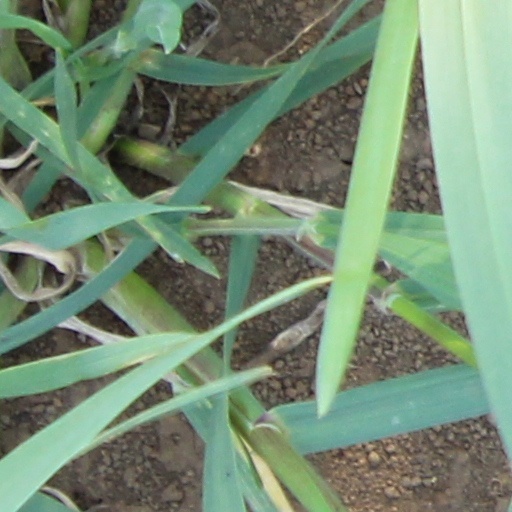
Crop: wheat